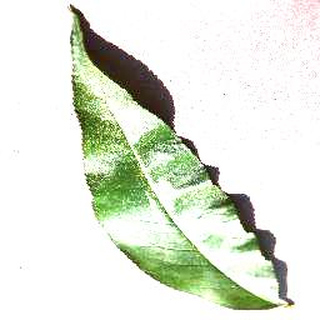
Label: healthy_peach